Catholic Church in Sichuan

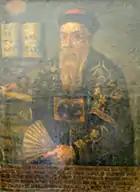
Lodovico Buglio, first Catholic missionary in Sichuan

In 1640, Lodovico Buglio, a Sicilian Jesuit, arrived in Chengdu (Chengtu), the provincial capital, at the invitation of , a Sichuanese native from Mianzhu and Grand Secretary of the Ming dynasty. Thirty people were baptized the following year, who were the first Sichuanese Catholics. There was a certain Peter (Petrus) among them, according to "An Account of the Entry of the Catholic Religion into Sichuan" (1918), he was a descendant of the , and quite active in the congregation. After the Portuguese Jesuit Gabriel de Magalhães joined the mission in August 1642, work began at once in Chengdu, Baoning and Chongqing.